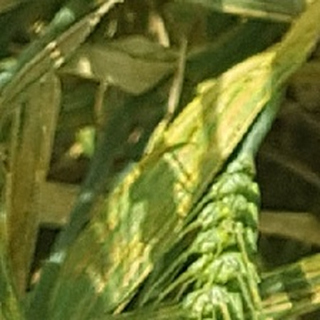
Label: wheat_yellow_rust